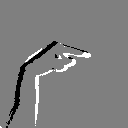
ASL letter: g